Three Smart Boys

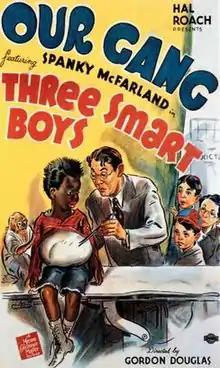

Three Smart Boys is a 1937 "Our Gang" short comedy film directed by Gordon Douglas. It was the 153rd "Our Gang" short to be released.